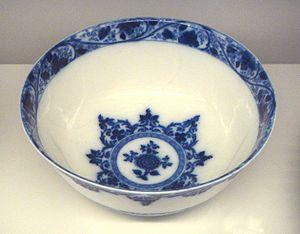
La porcelaine tendre est un type de matériau céramique, également dénommé pâte tendre. Le terme est utilisé pour désigner les porcelaines tendres, généralement sans kaolin, comme les Bone china ou porcelaines de cendre d'os, la porcelaine Seger, la porcelaine vitrifiée siliceuse, la nouvelle porcelaine de Sèvres, la porcelaine de Paros et les porcelaines tendres feldspathiques.